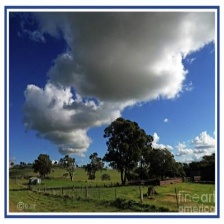
Cloud type: Stratocumulus